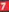
Number: 7